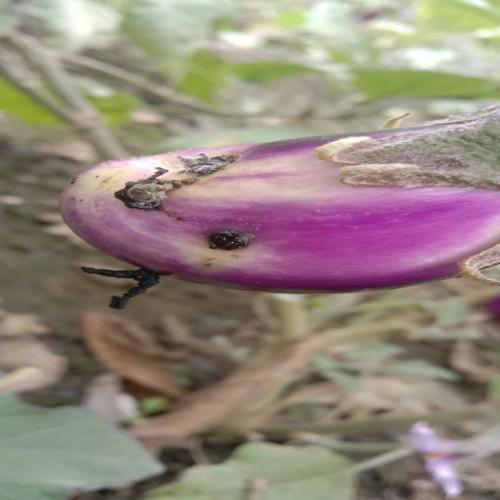
Label: Shoot and Fruit Borer